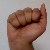
The image shows a hand gesture representing the letter 'A' in Indian Sign Language.